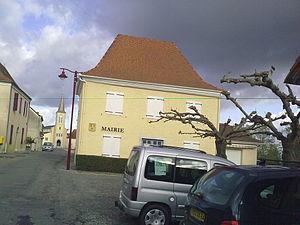
Mesplède
Mesplède est une commune française située dans le département des Pyrénées-Atlantiques, en région Nouvelle-Aquitaine.